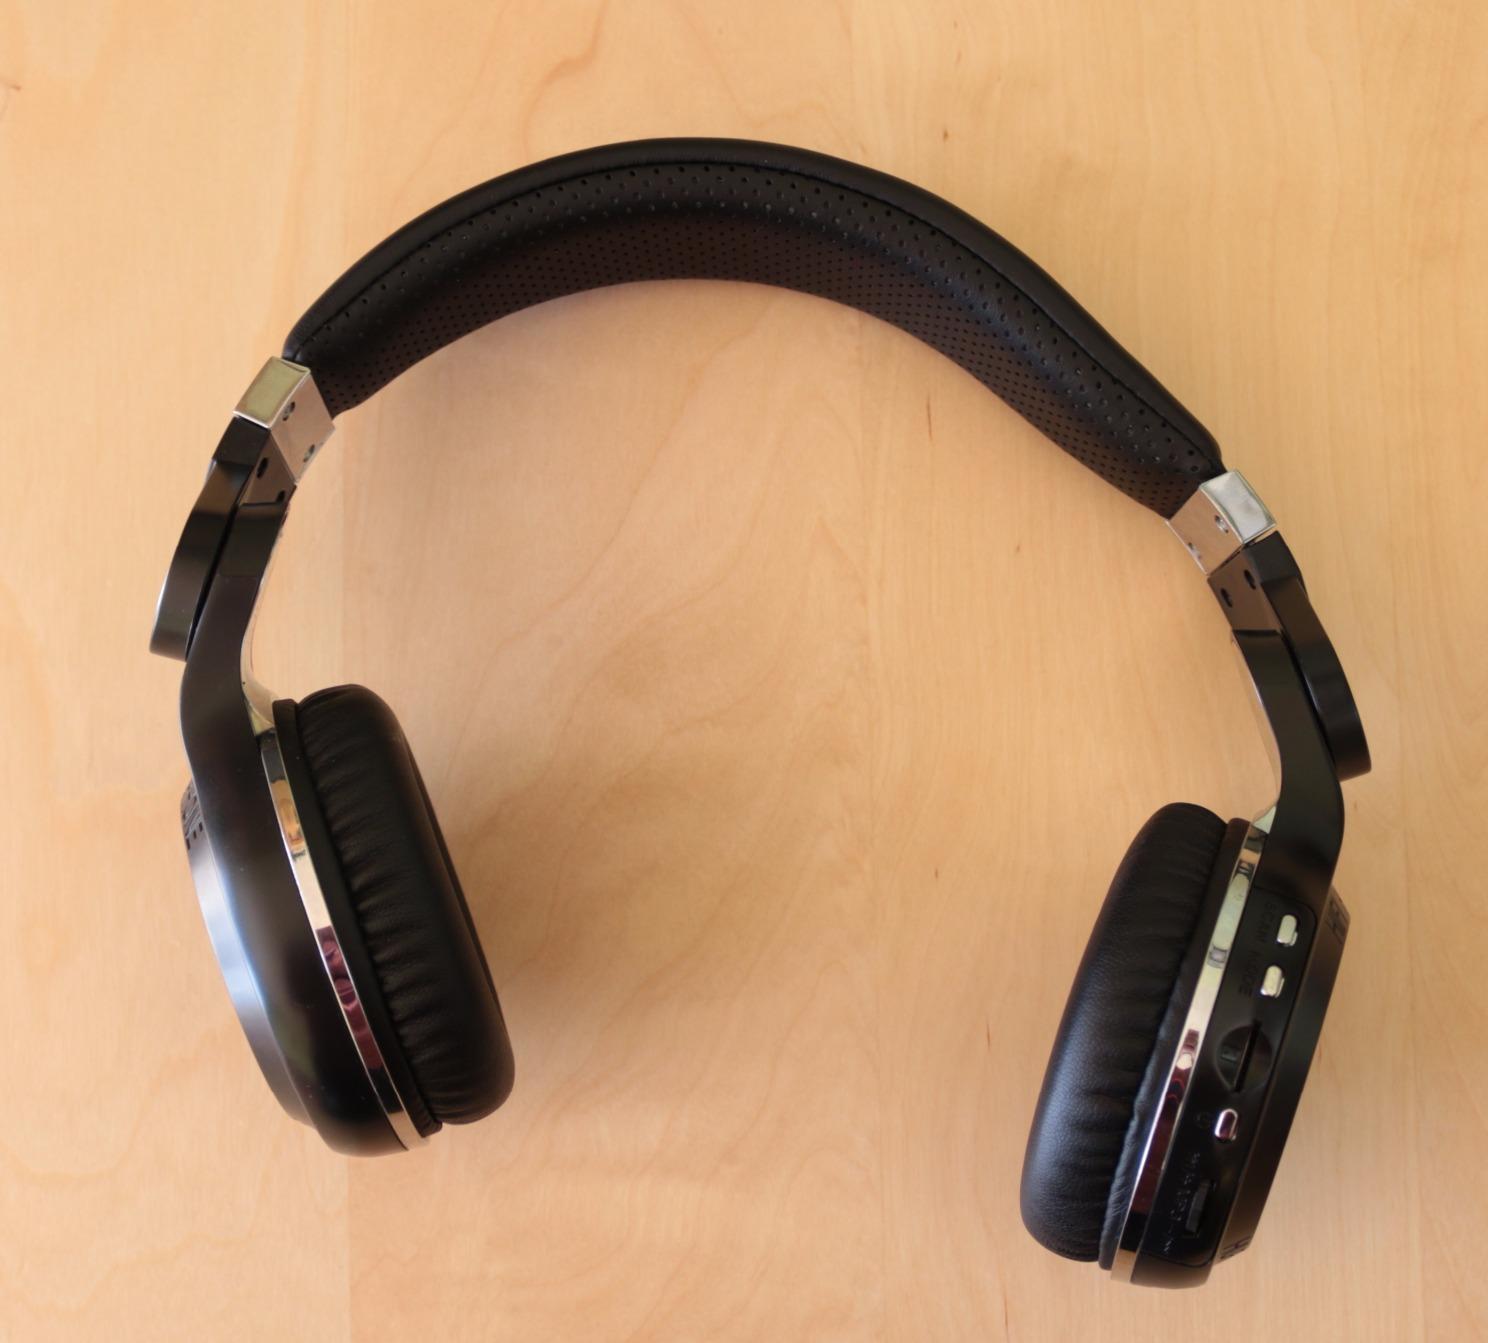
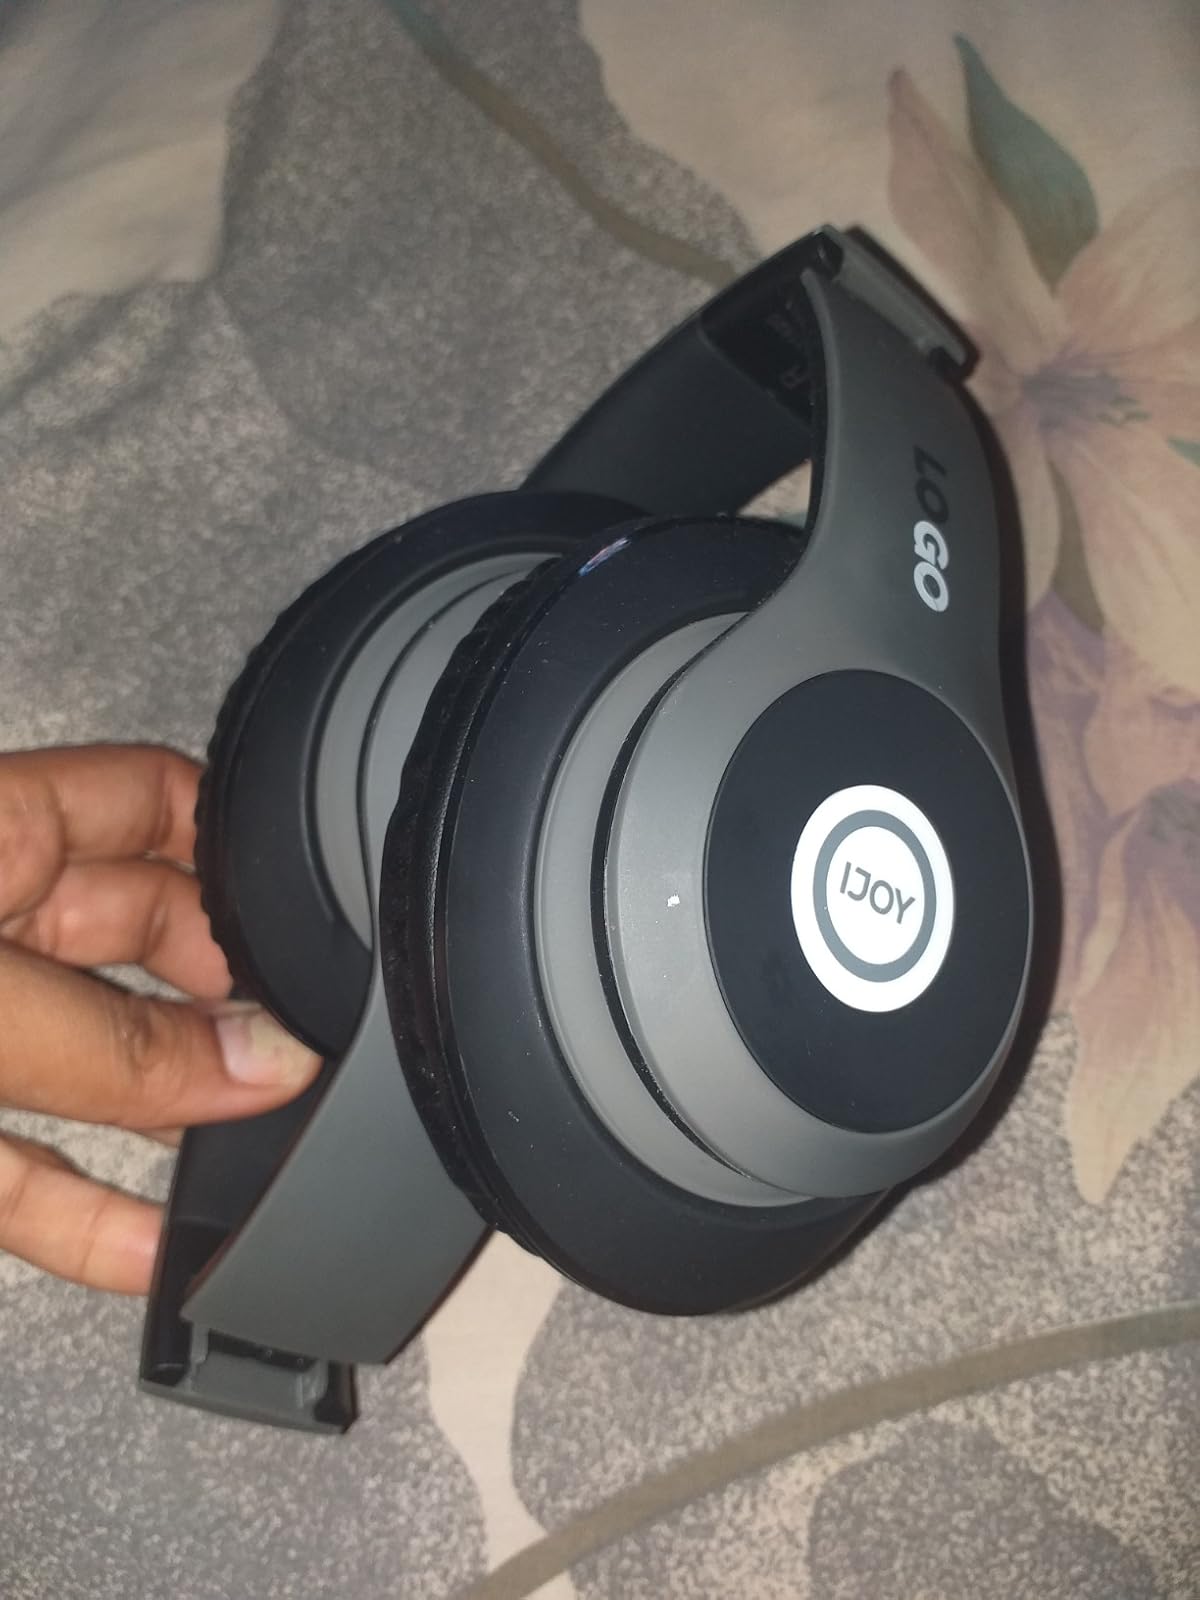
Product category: headphones
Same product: no